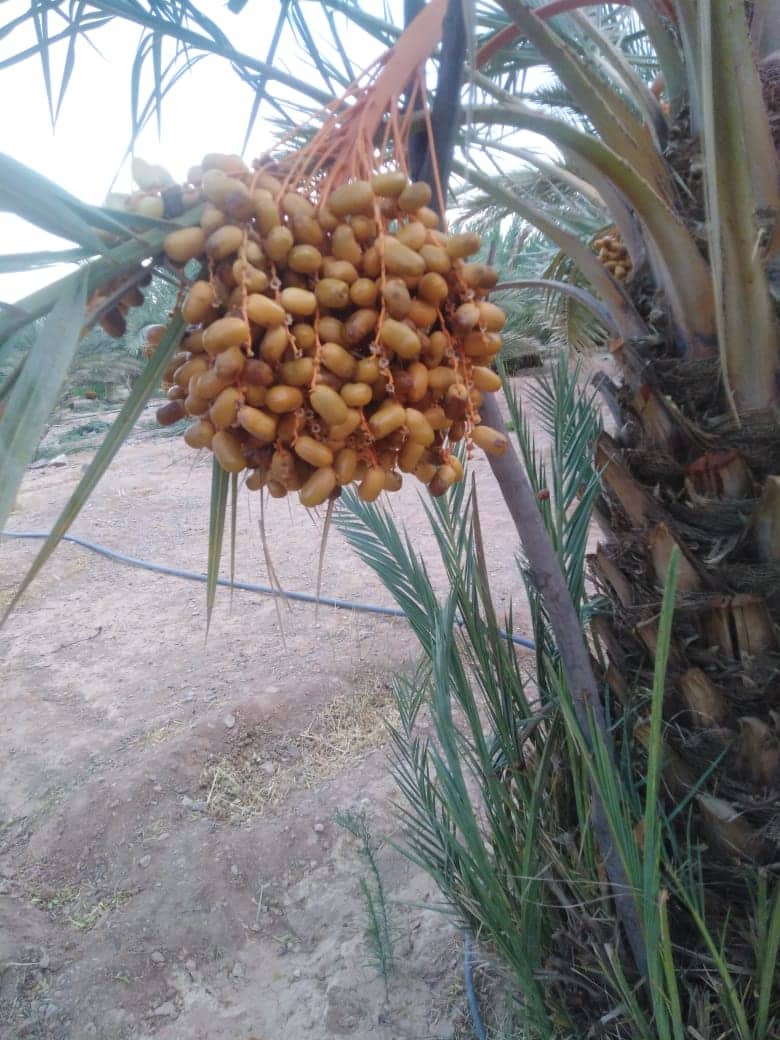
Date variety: Boufagous